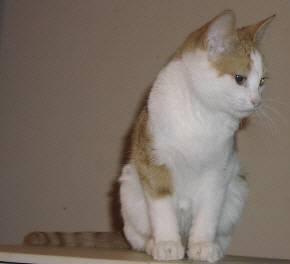
cat